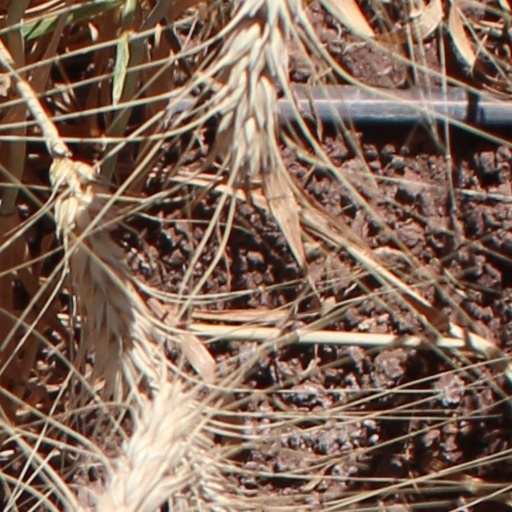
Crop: wheat